The Emberverse series

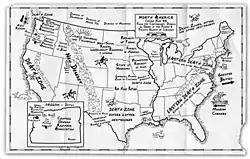
Map of the Post-Change United States

After the Change, millions of North Americans were denied the technology upon which they had been dependent. The Eastern United States, most of Texas and California were some of the worst hit, as starving urbanites ate the remaining food in the area before resorting to cannibalism. Pockets of civilization, mostly around the Great Plains, survived where there were no large cities around. Several new nations sprang up to keep order in the changed world.